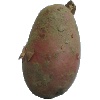
Label: Potato Red 1